Lorette Charpy

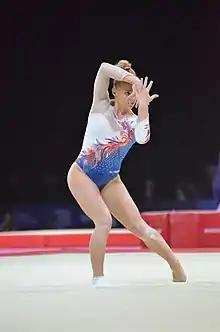
Charpy at the 2018 European Championships

Charpy competed at the American Cup, winning bronze on uneven bars. At French Championships, she was third all-around, first on balance beam and third in floor exercise. At the European Championships she won silver with the French team and was sixth individually on uneven bars. Charpy was injured in August 2018, fracturing her face in a fall from the uneven bars. She had surgery and missed a training camp while recovering. At the 2018 World Championships, Charpy finished sixteenth in the all-around and contributed to France's fifth place as a team.